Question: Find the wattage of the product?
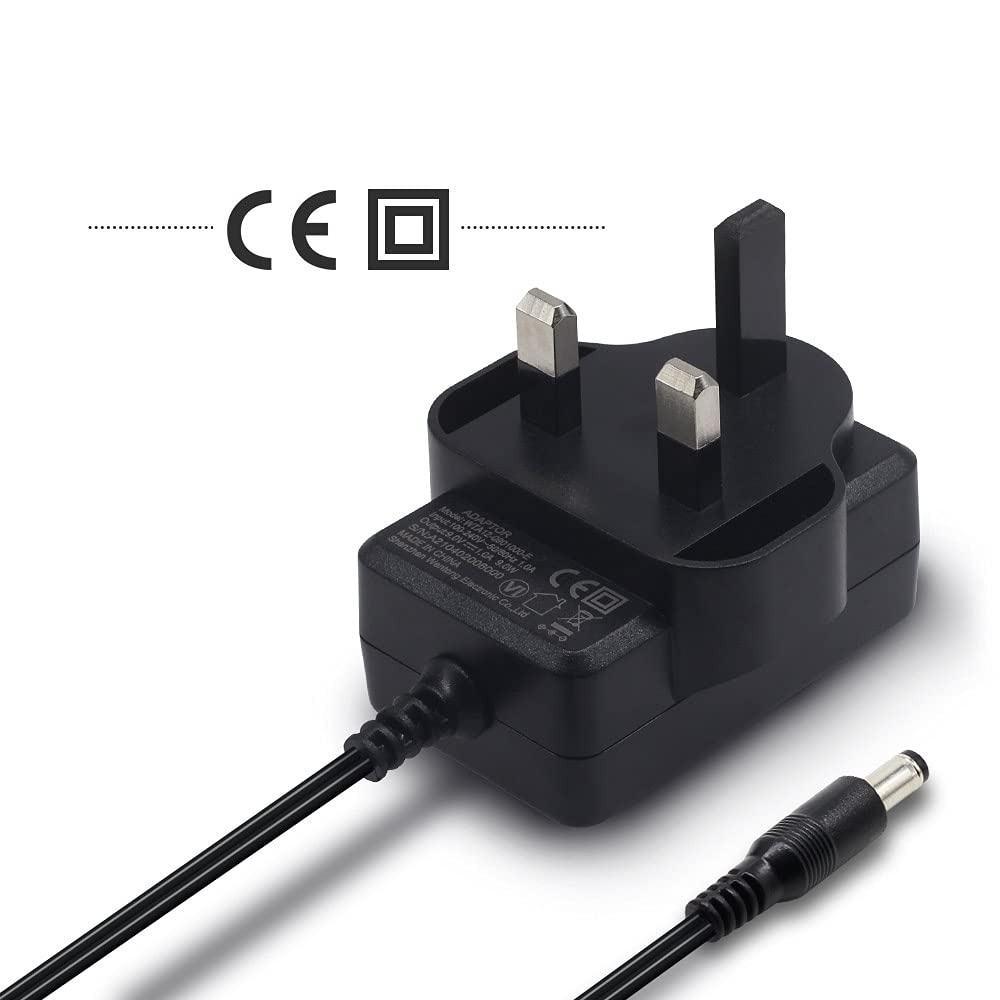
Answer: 9.0 watt